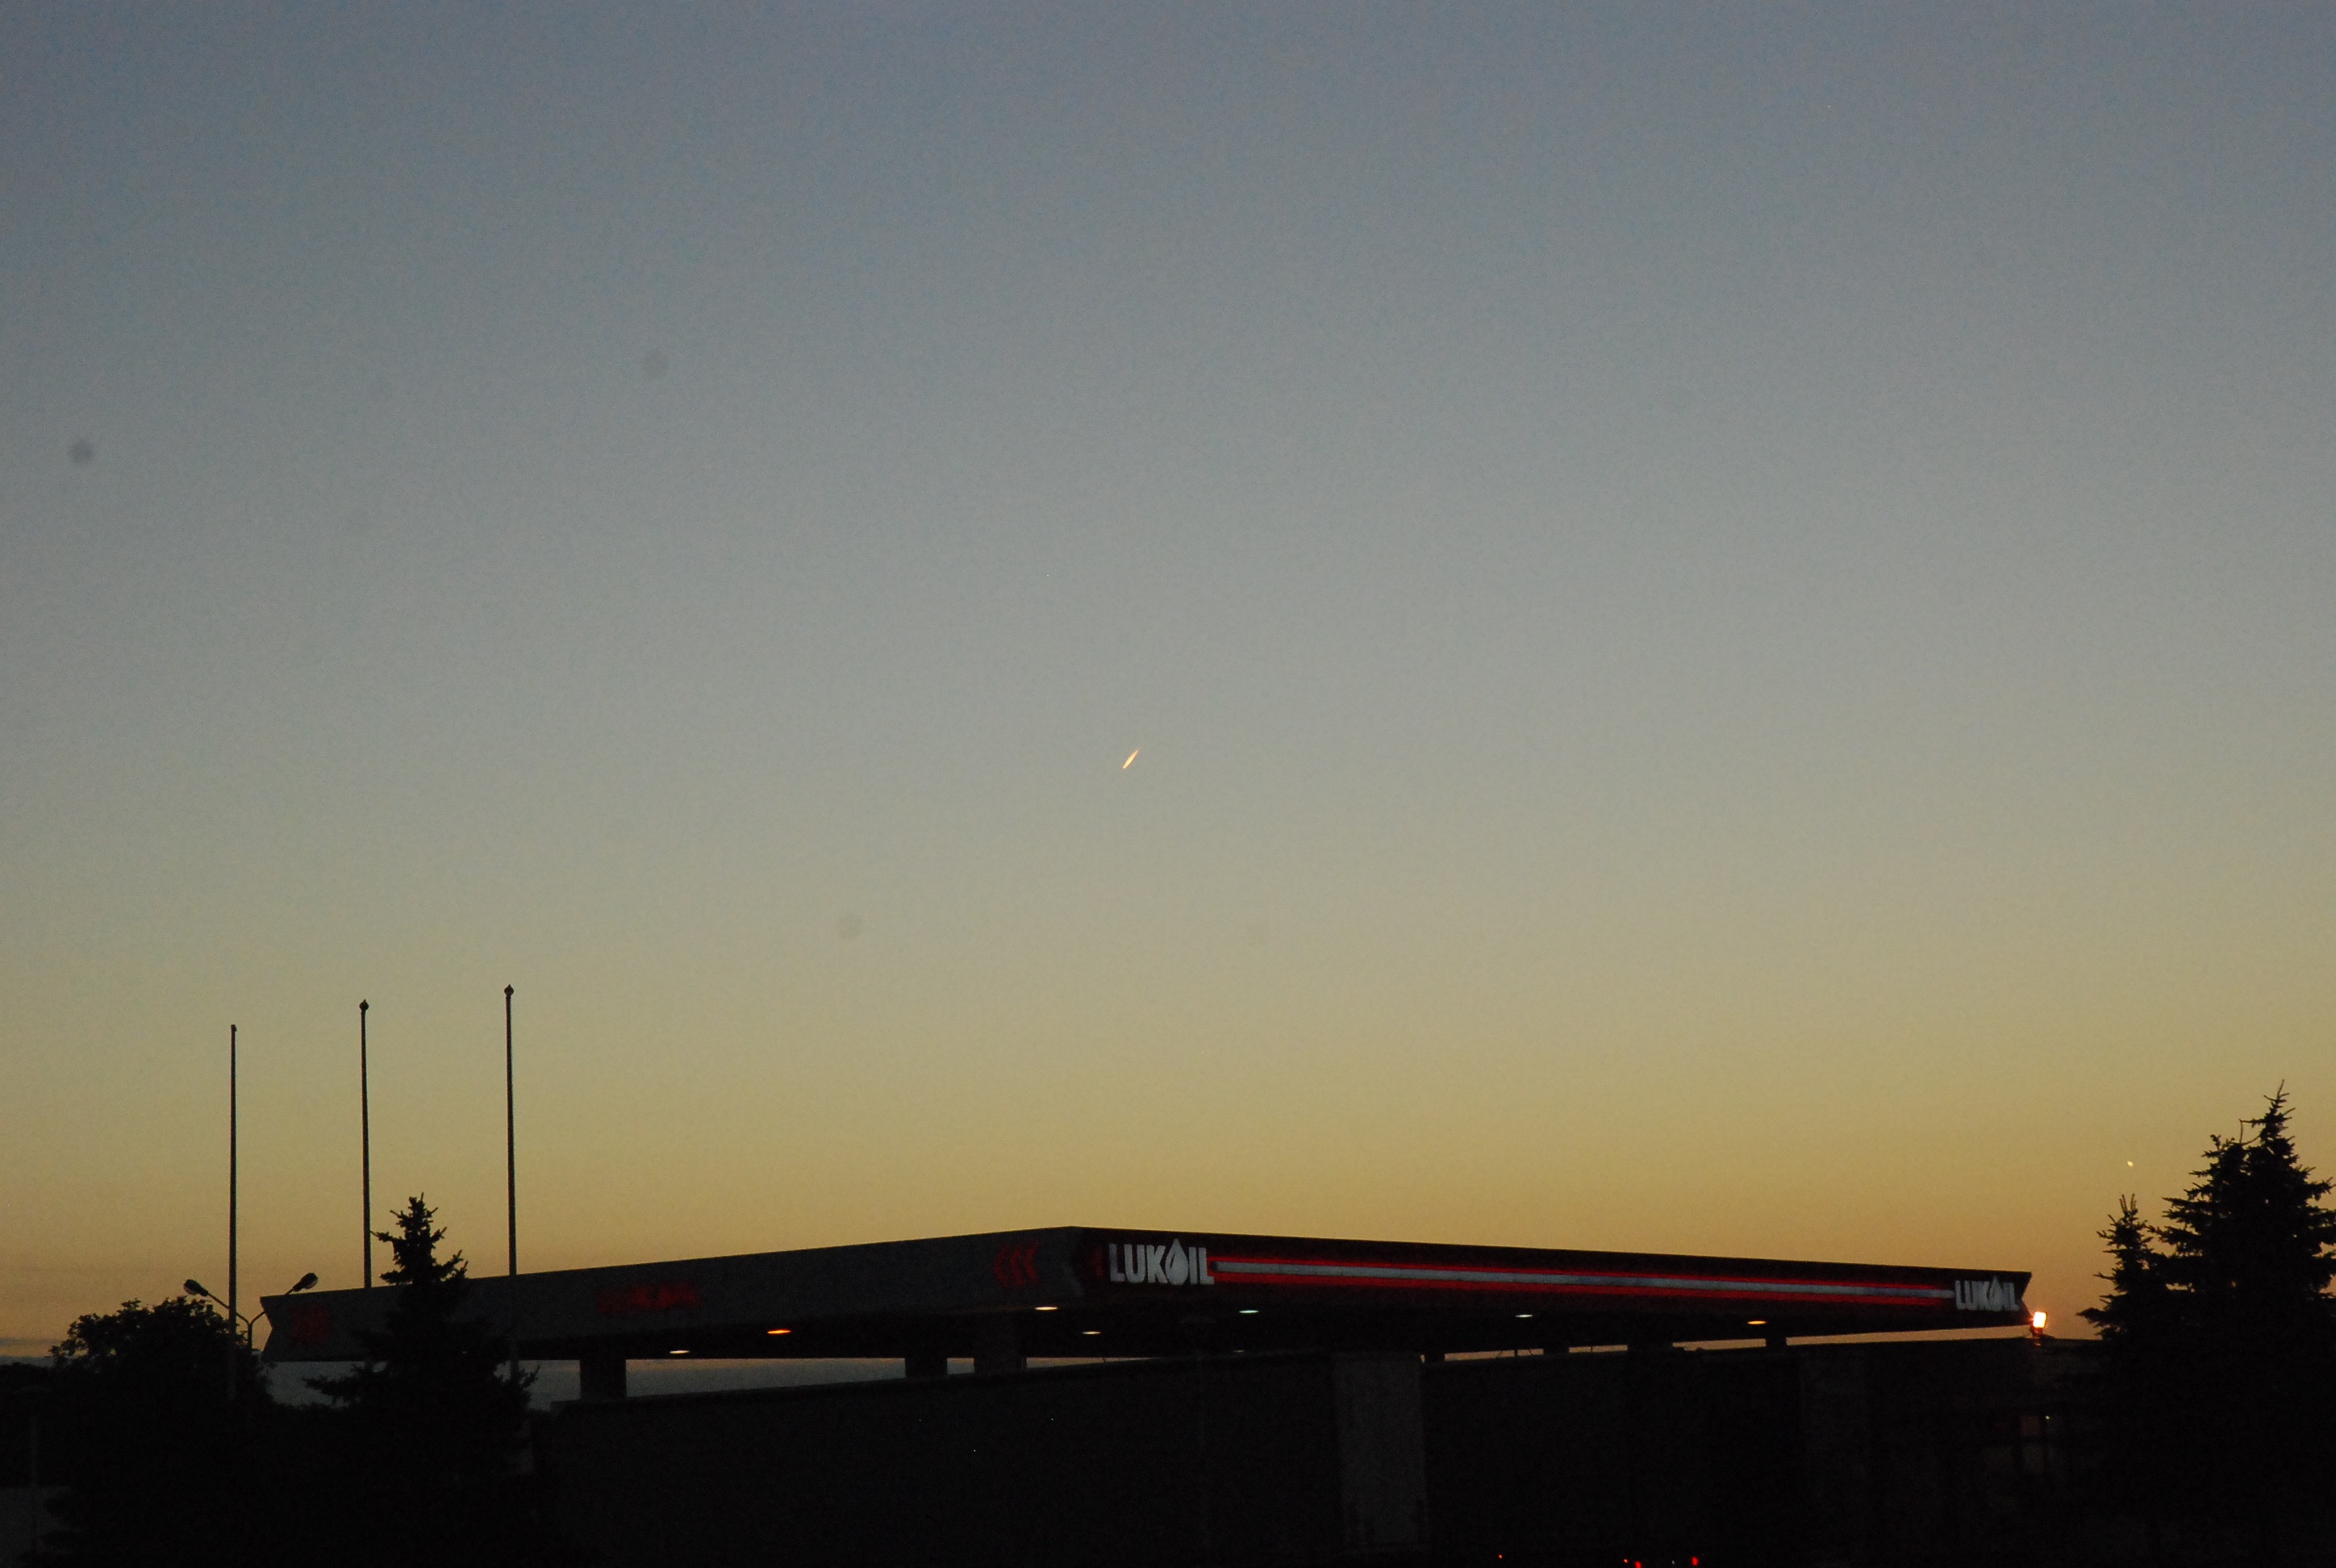
horizon, cloud, sky, sun, sunrise, sunset, morning, dawn, dusk, evening, atmospheric phenomenon, atmosphere of earth